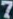
Number: 7